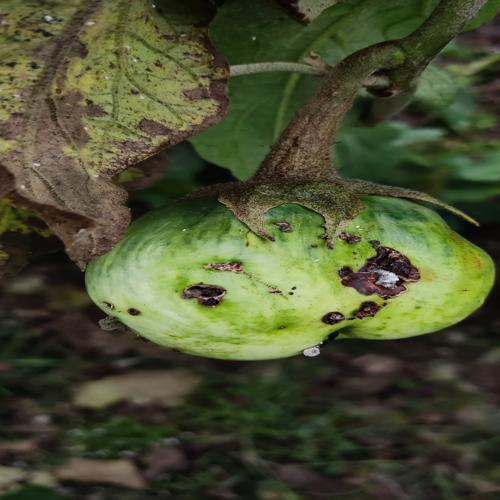
Label: Shoot and Fruit Borer